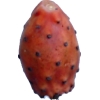
Label: cactus_fruit_red